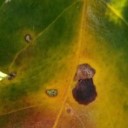
Label: Cerscospora